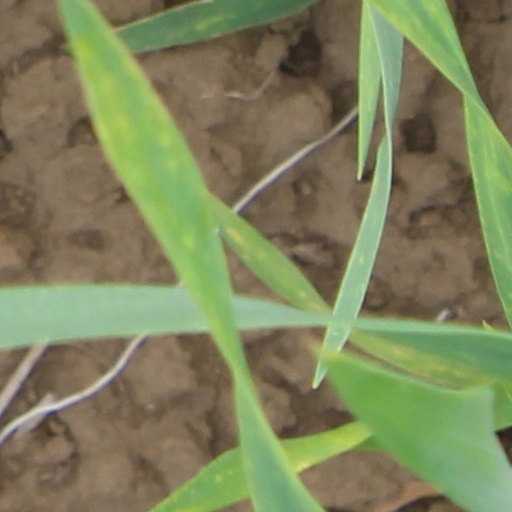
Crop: wheat